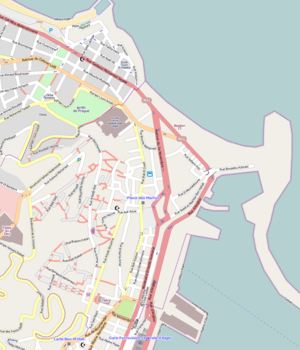
La casbah d'Alger, communément appelée la Casbah, correspond à la vieille ville ou médina d'Alger, capitale de l'Algérie, dont elle forme un quartier historique inscrit au patrimoine mondial de l'humanité de l'Unesco depuis 1992. Administrativement, elle est située dans la commune de Casbah, au sein de la wilaya d'Alger.